Rubber room (bunker)

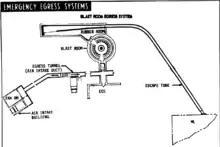

Rubber room is the nickname given to the emergency egress bunkers located beneath the launch pads at Kennedy Space Center Launch Complex 39; there is one below each of the two pads. Built in the 1960s for the Apollo program, they were intended to provide a safe refuge for personnel on the launch pad in the event of an imminent explosion of the rocket, when a rapid egress of the pad is required and the normal evacuation methods would take too long. The bunker was designed to withstand the explosion of a fully fueled Saturn V rocket on the pad above, and could support up to 20 people for 24 hours.